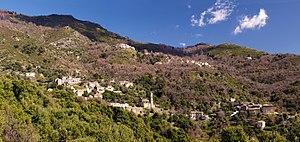
Villages de Volpajola et Scolca (en haut)
Costera ou Bigorno est une ancienne piève de Corse. Située dans le nord-est de l'île, elle relevait de la province de Bastia sur le plan civil et du diocèse de Mariana sur le plan religieux.
Volpajola est une commune française située dans la circonscription départementale de la Haute-Corse et le territoire de la collectivité de Corse. Le village appartient à la piève de Costera.
Scolca est une commune française située dans la circonscription départementale de la Haute-Corse et le territoire de la collectivité de Corse. Le village appartient à la piève de Costera.